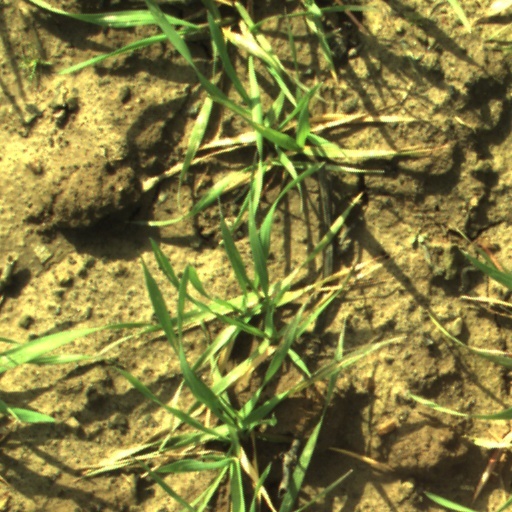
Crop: wheat